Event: Typhoon Ruby
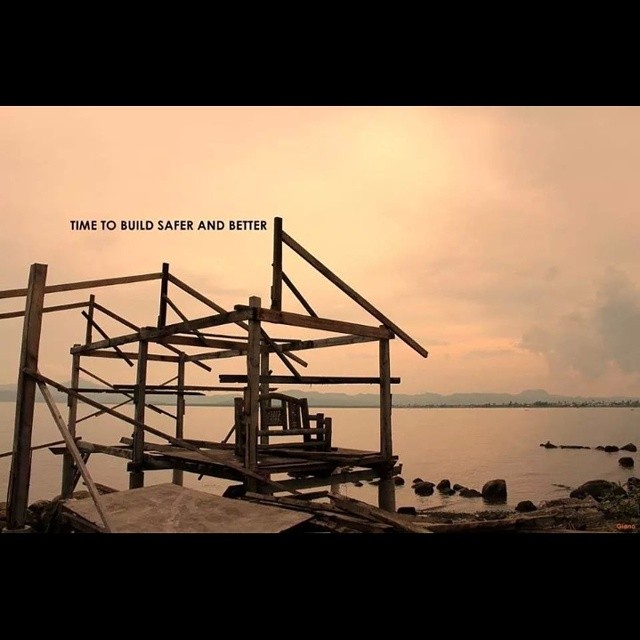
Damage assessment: damage